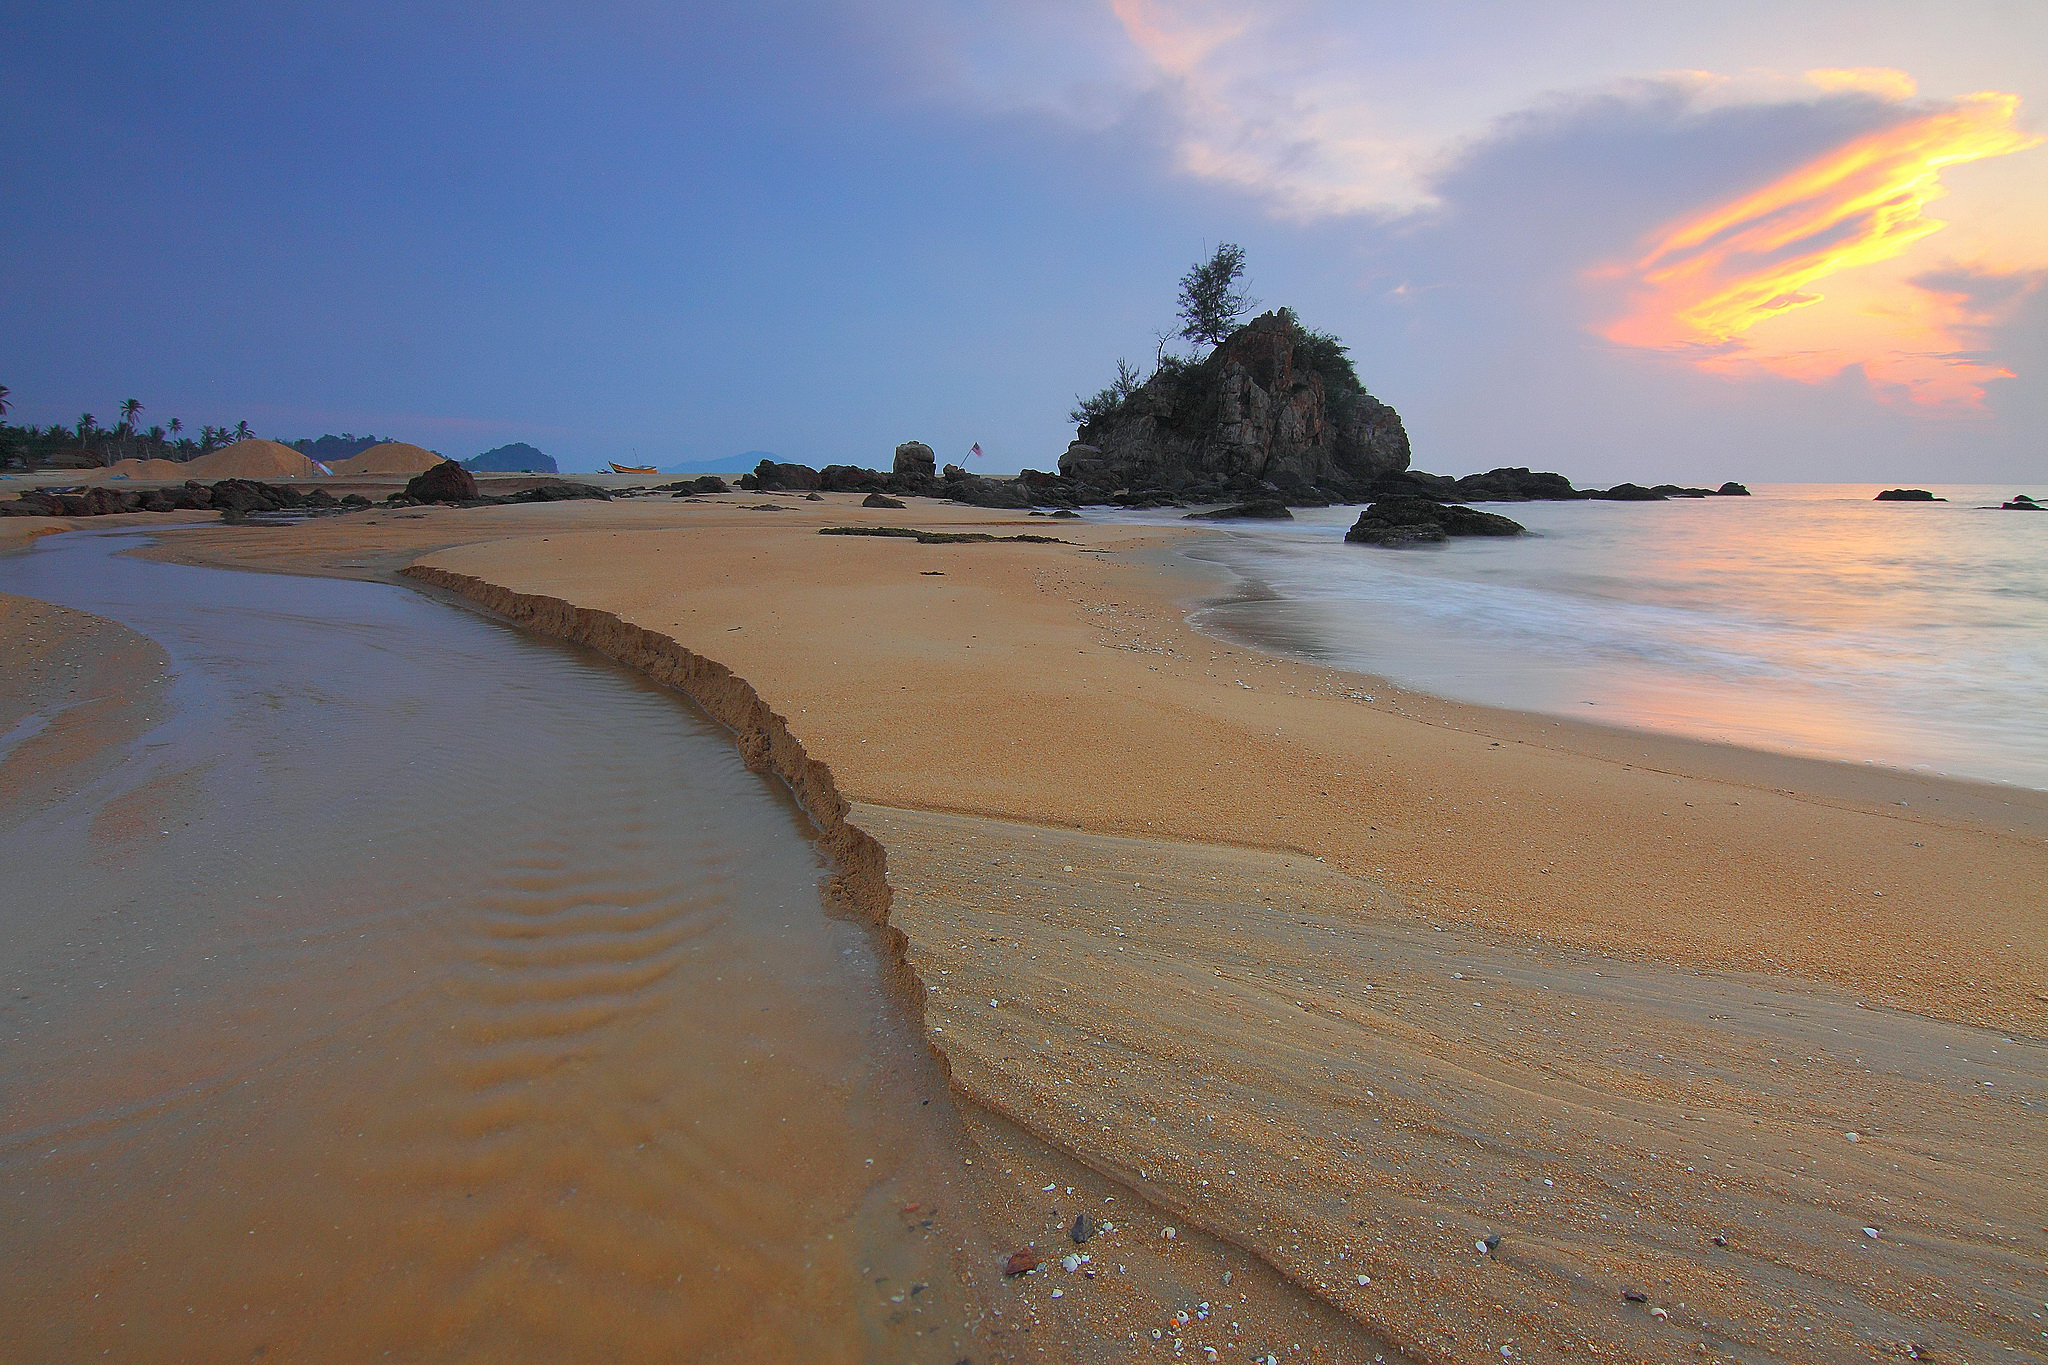
beach, landscape, sea, coast, water, nature, sand, ocean, sky, sunset, dune, shore, wave, dawn, summer, shoreline, scenic, bay, seashore, material, body of water, habitat, natural environment, wind wave